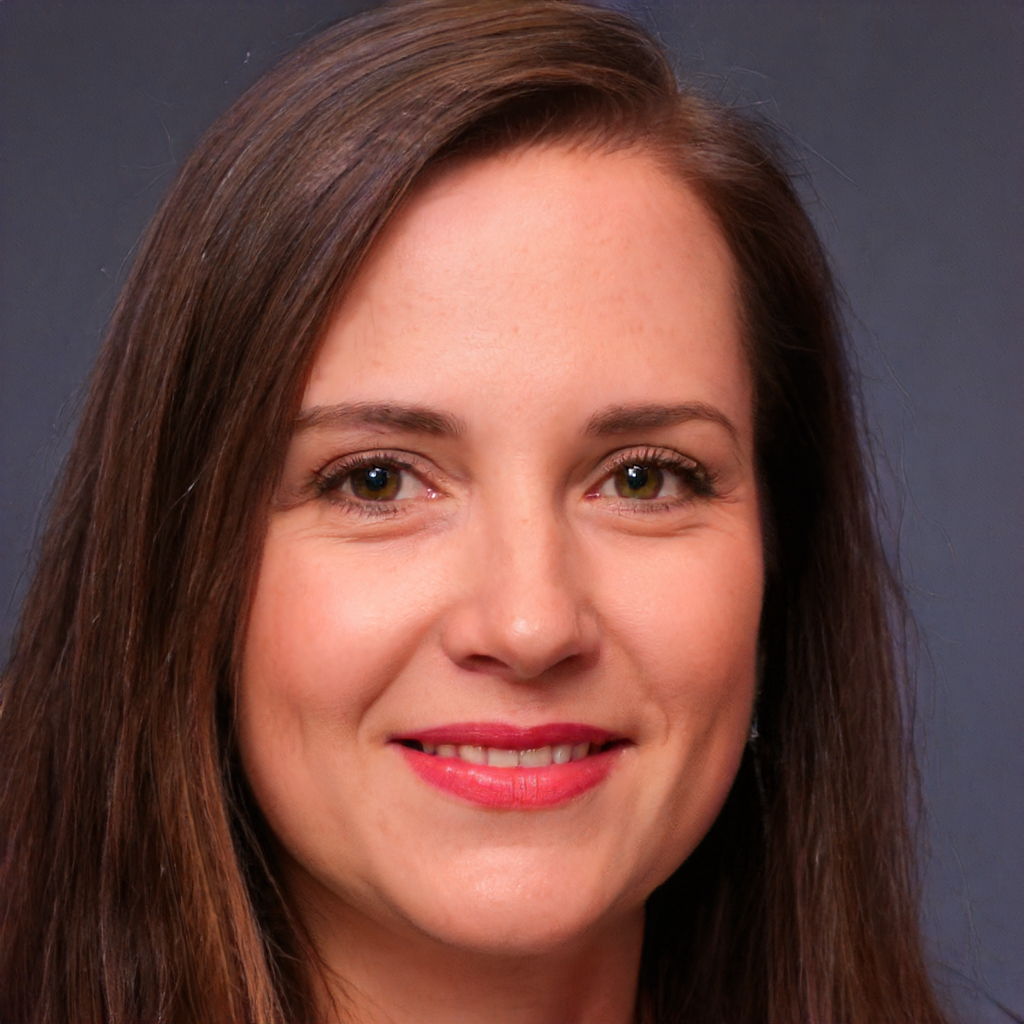
Gender: Female